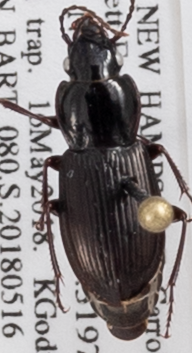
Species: Pterostichus pensylvanicus
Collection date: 2018-05-16
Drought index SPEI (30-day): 0.114
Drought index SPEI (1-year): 0.922
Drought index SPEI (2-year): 0.39